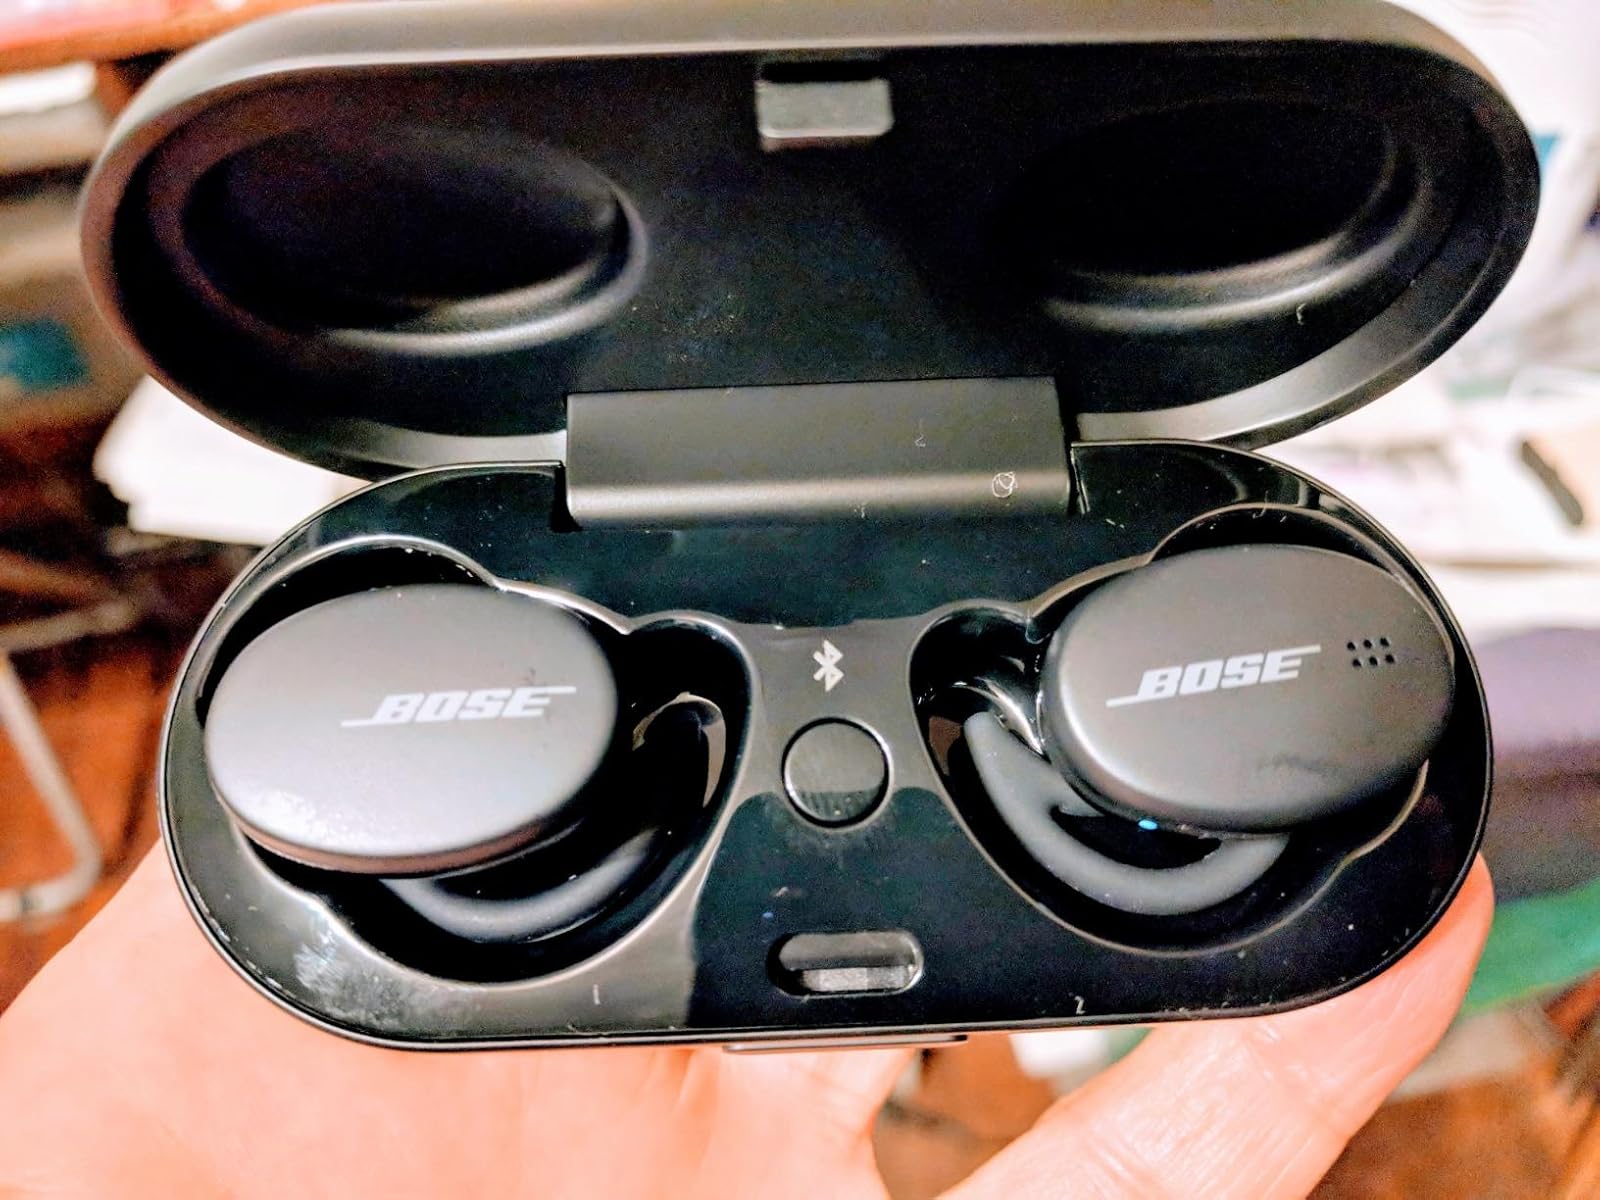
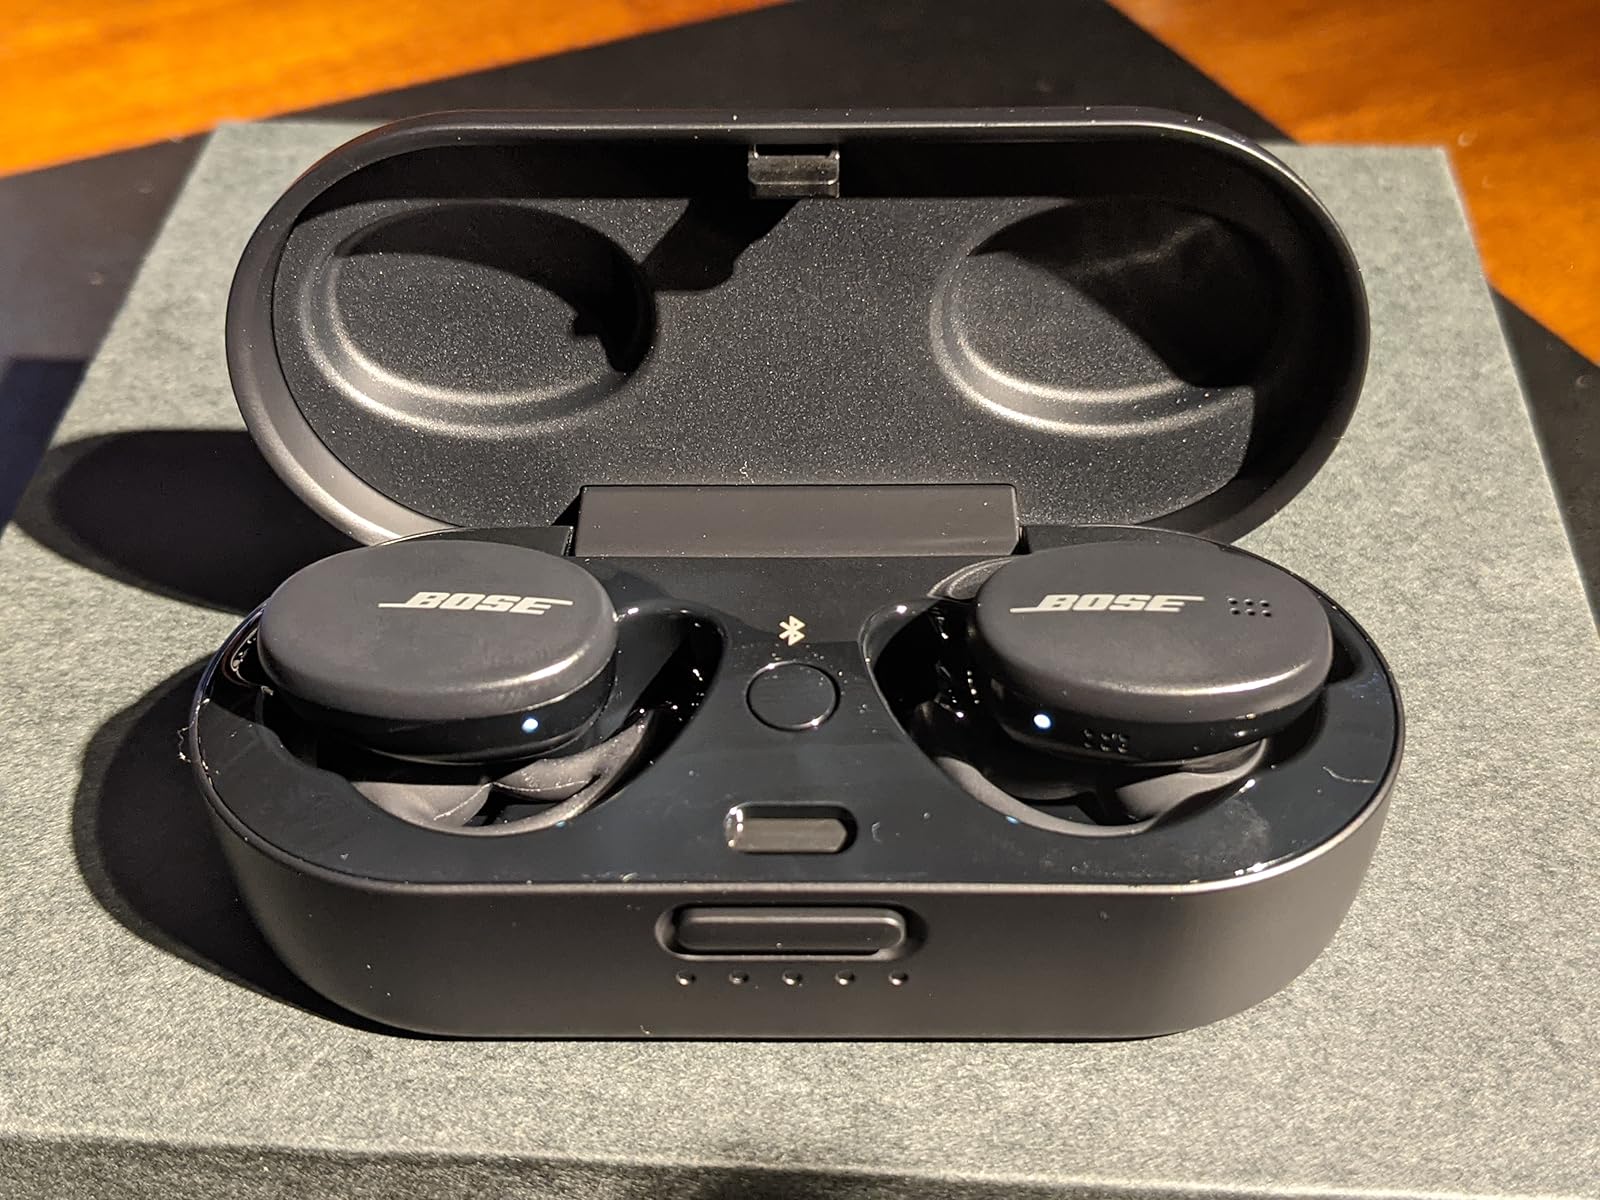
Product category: earbuds
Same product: yes